Chatsworth House

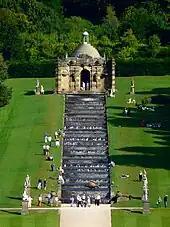

The 11th Duke died in 2004 and was succeeded by his son, the current Duke, Peregrine Cavendish, 12th Duke of Devonshire. The 11th Duke's widow, the Dowager Duchess of Devonshire, died on 24 September 2014. Until then she was active in promoting the estate and increasing its visitor income. She made many additions to the gardens, including the maze, the kitchen, the cottage gardens and several commissions of modern sculpture. As Deborah Mitford, she wrote seven books on various aspects of Chatsworth and its massive property.